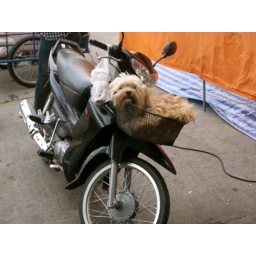
dog in basket on scooter at night market in Surin :)